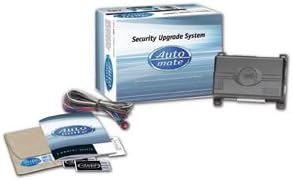
Directed Security Upgrade for OEM Vehicle Security Systems - Directed AM-1
Category: Car Electronics
Directed Security Upgrade for OEM Vehicle Security Systems - Directed AM-1.
Features: DIRECTED Security Upgrade for OEM Vehicle Security Systems AM-1